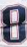
Number: 8